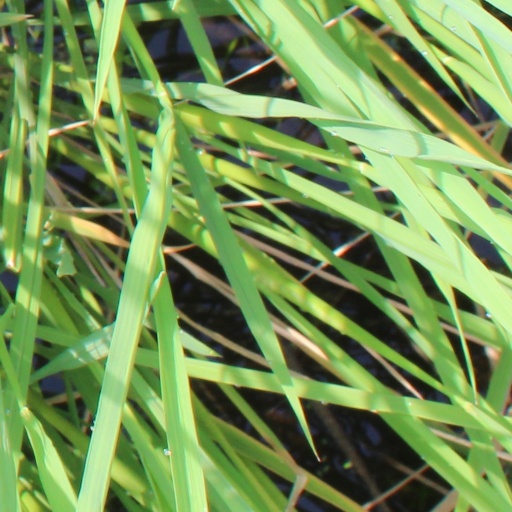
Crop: rice